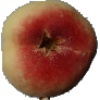
Label: Peach Flat 1